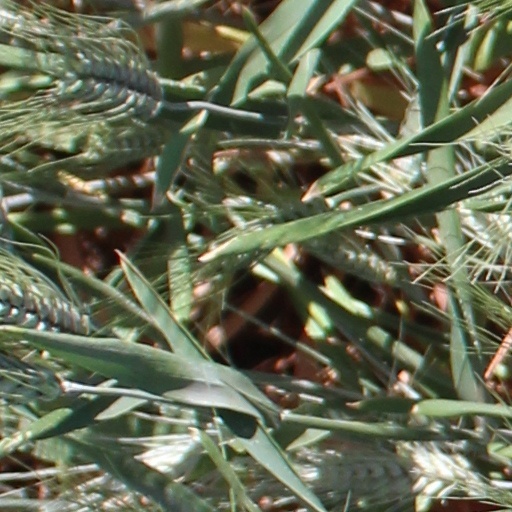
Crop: wheat